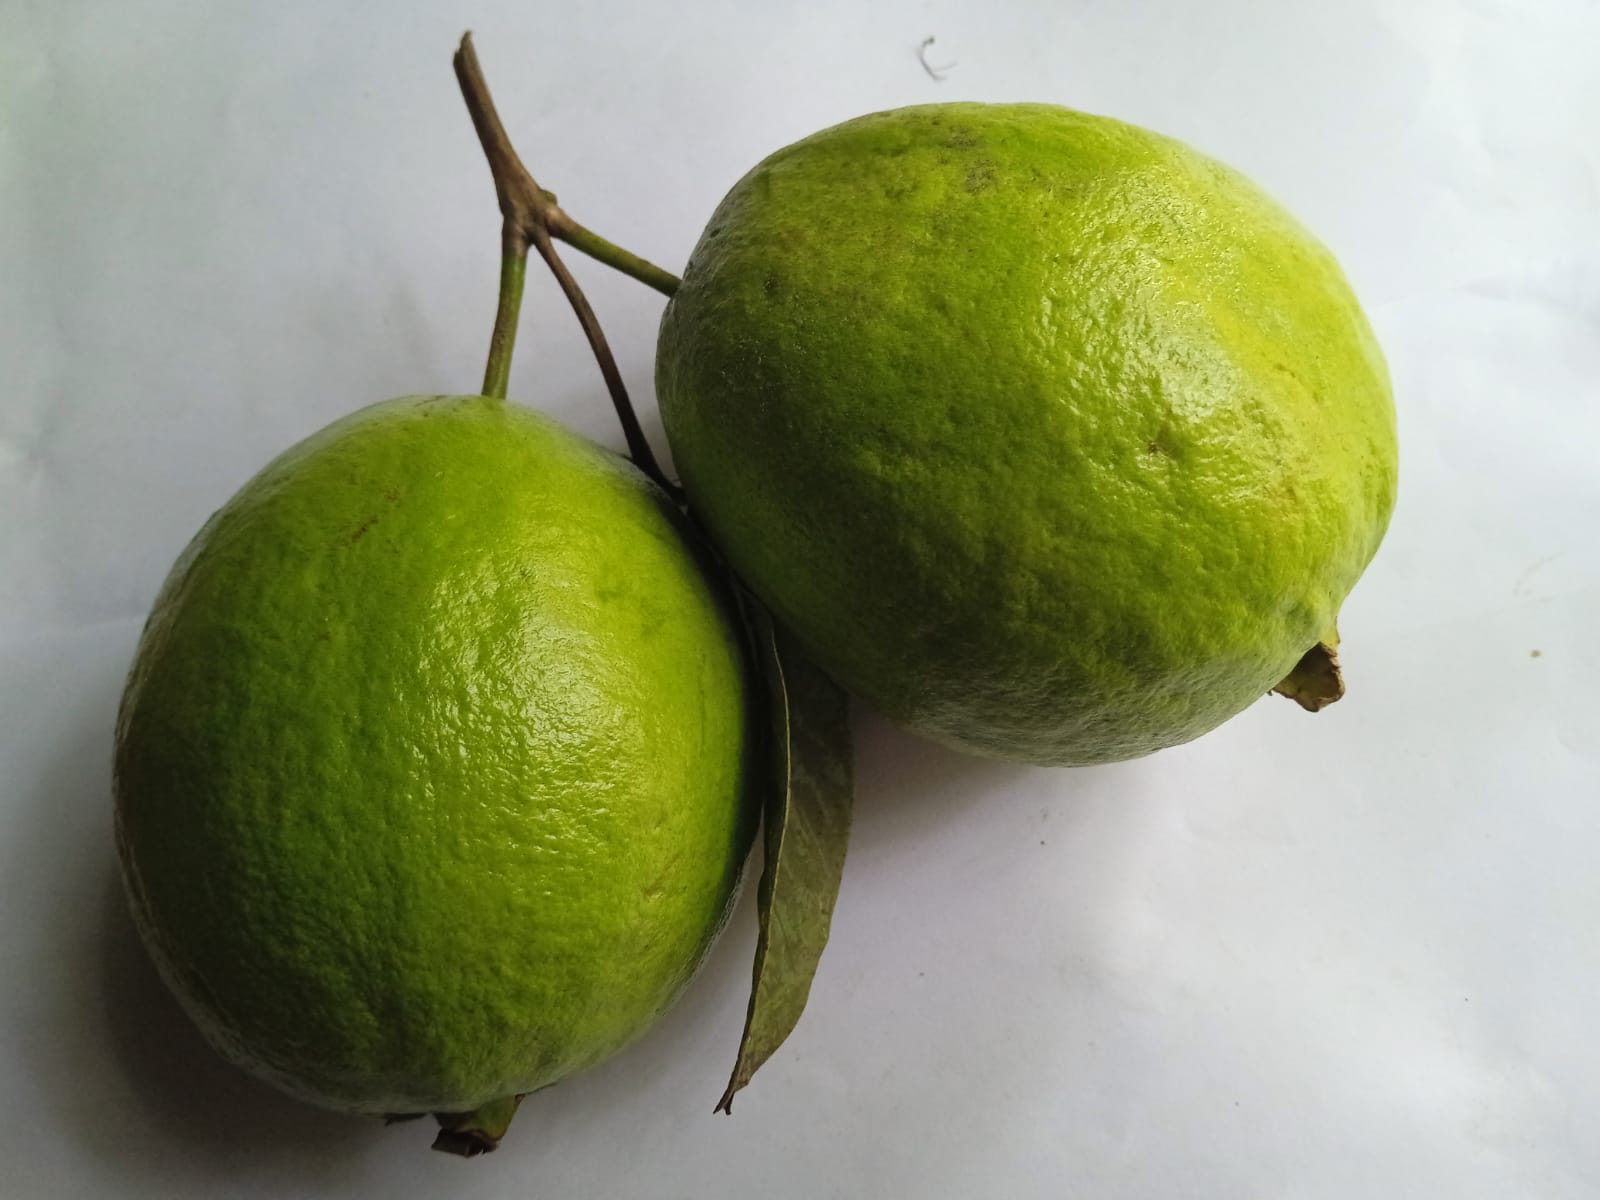
Fruit: guava
Condition: fresh